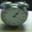
Label: clock